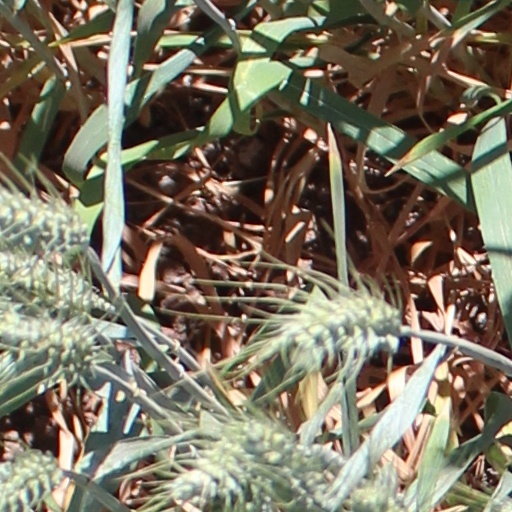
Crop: wheat